Vredehoek

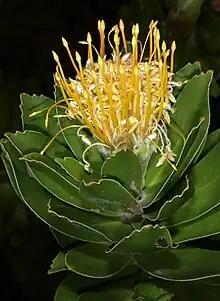
An example of Vredehoek's local flora, a Pincushion Tree with yellow colouring.

Because of its proximity to Table Mountain National Park, Vredehoek has an abundance of indigenous plants and fynbos including: